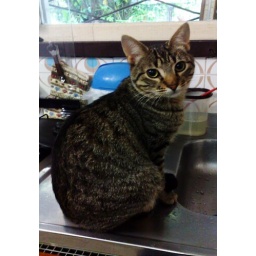
Gibbs likes drinking water in the kitchen sink...